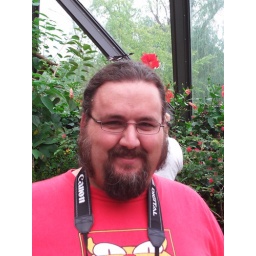
Justin in his butterfly hat